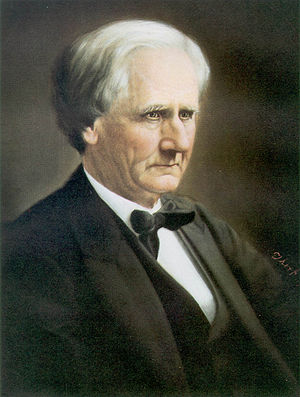
Simon Cameron / Tidlige år
Portræt af Simon Cameron af Freeman Thorp.
Simon Cameron var en amerikanske politiker som var krigsminister under Abraham Lincoln i starten af den amerikanske borgerkrig.